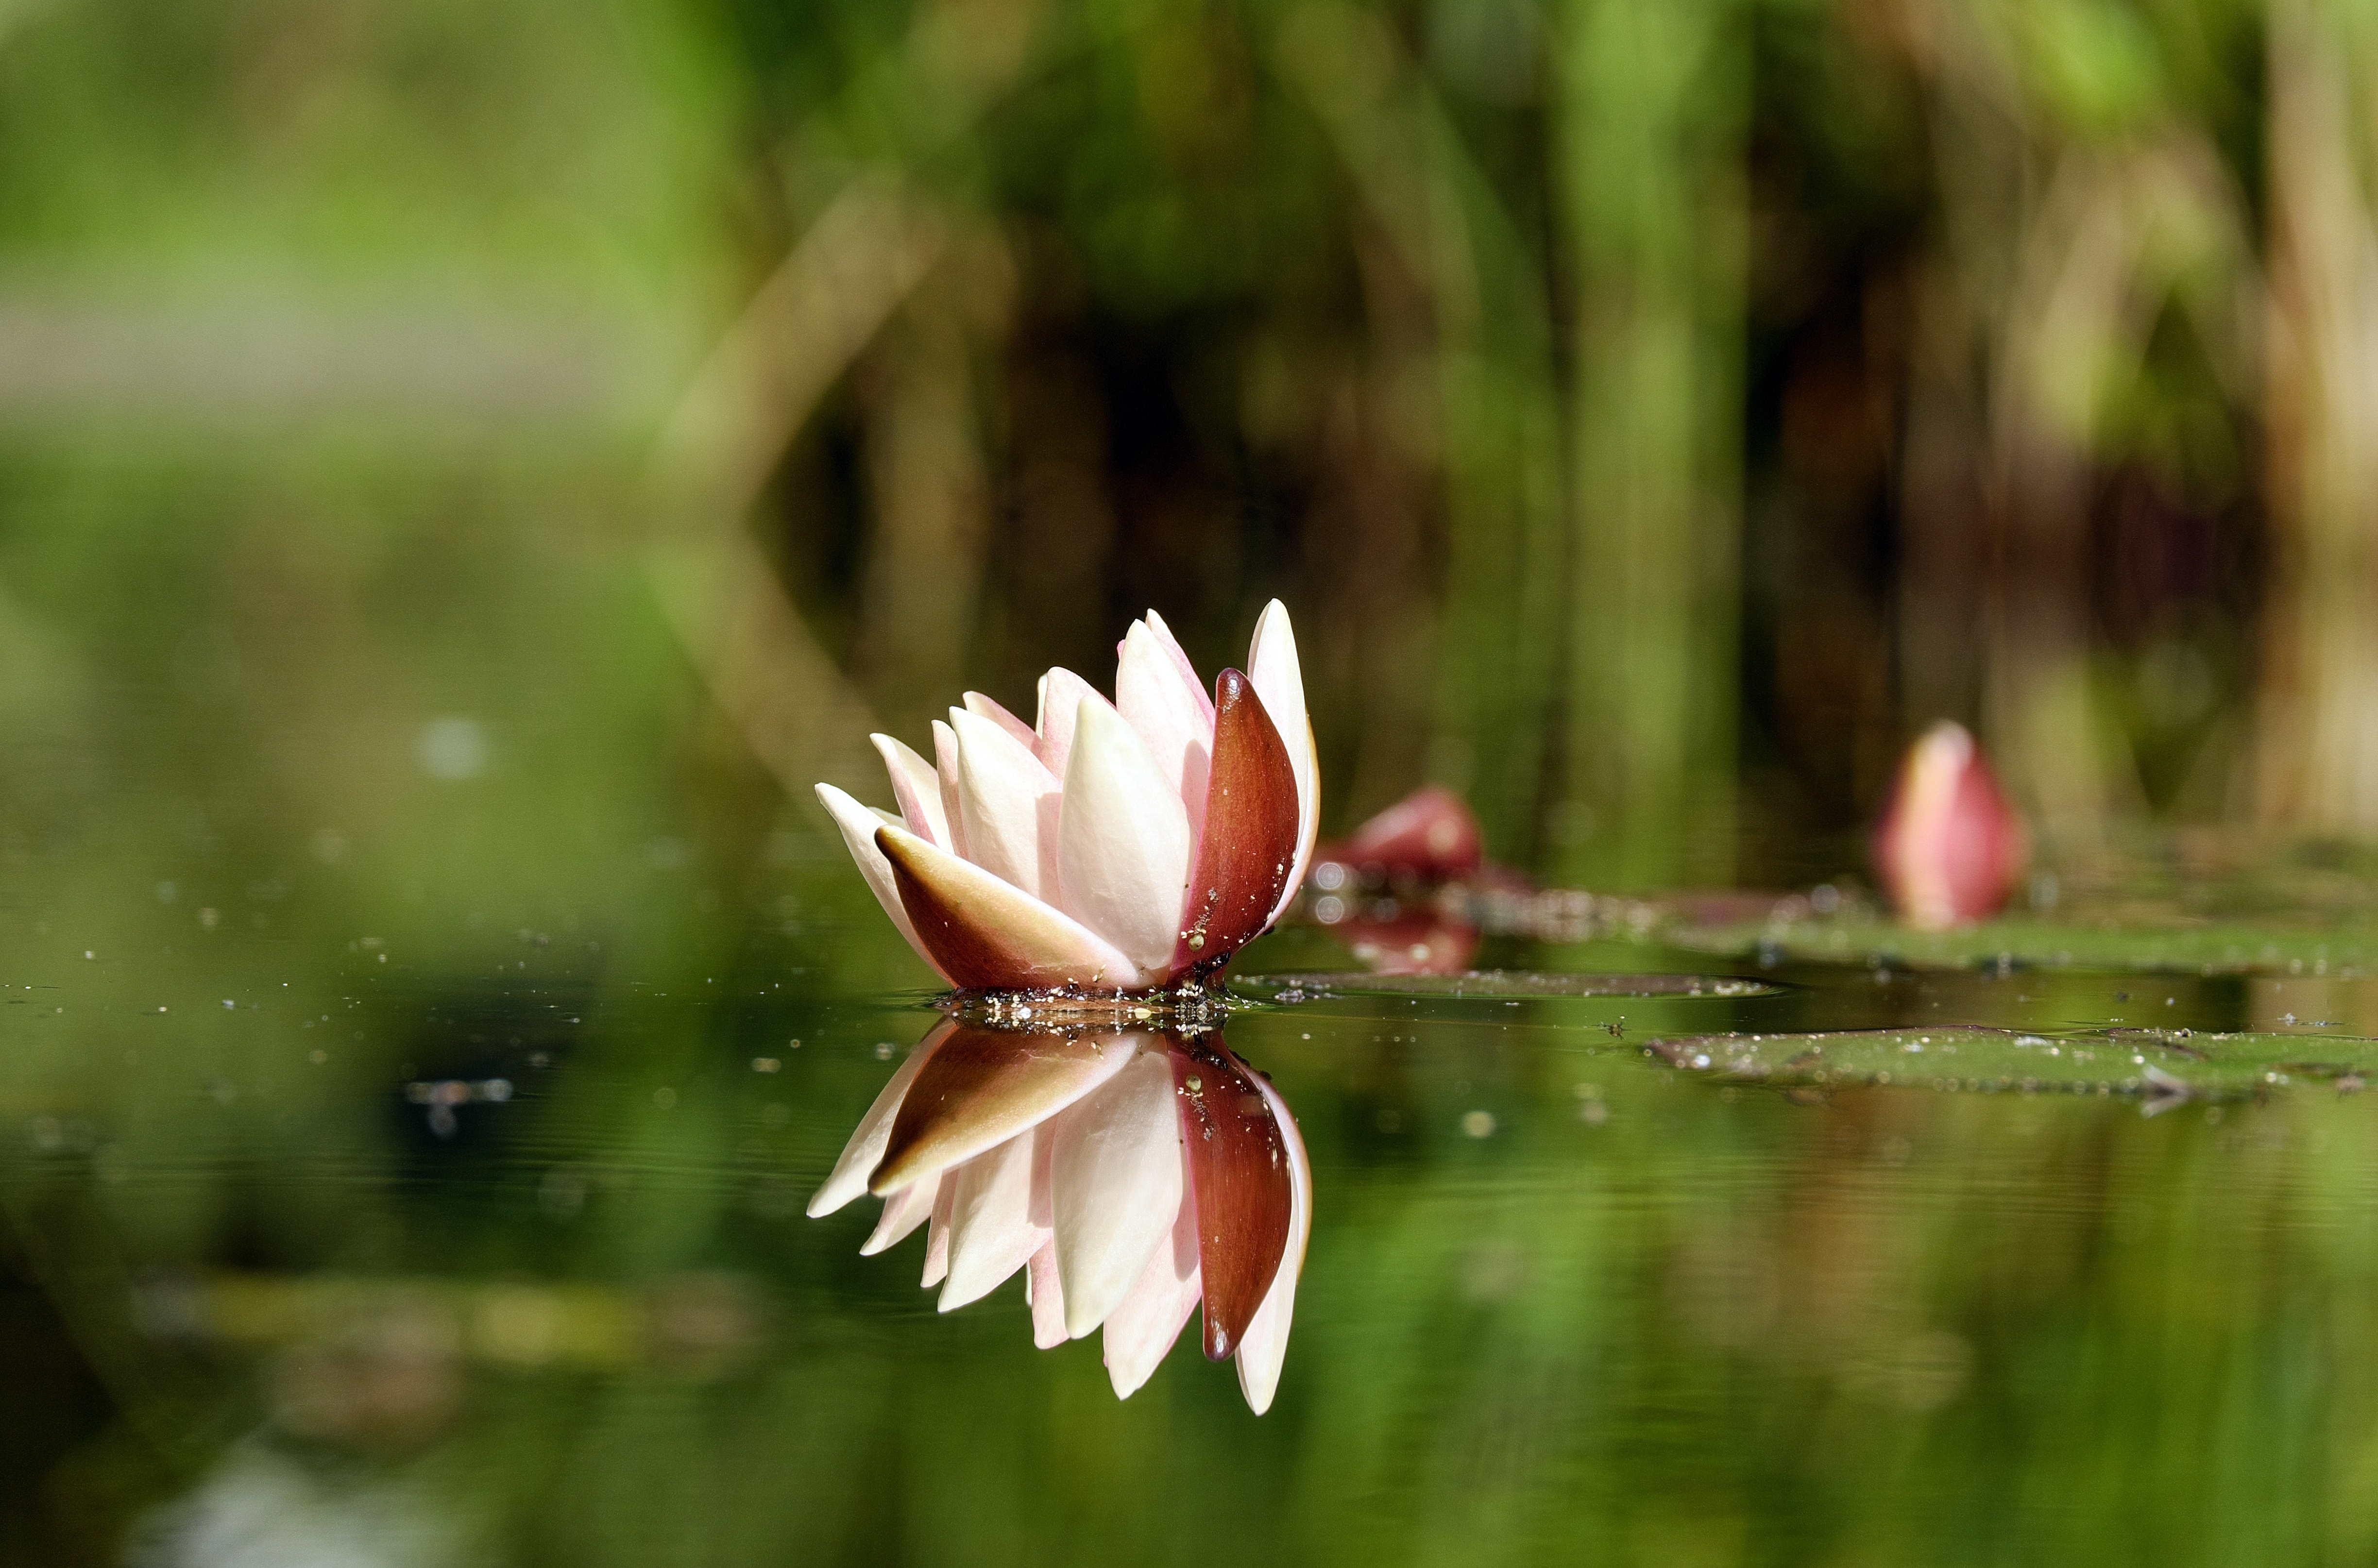
water, nature, grass, branch, blossom, plant, photography, meadow, sunlight, leaf, flower, petal, bloom, green, botany, aquatic plant, flora, water lily, wildflower, flowers, close up, mirroring, macro photography, flowering plant, plant stem, land plant